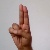
The image shows a hand gesture representing the letter 'U' in Indian Sign Language.